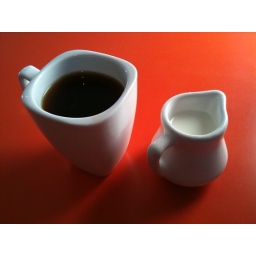
Love the atmosphere here. The bright, orange tables are nice to look. at in the morning.